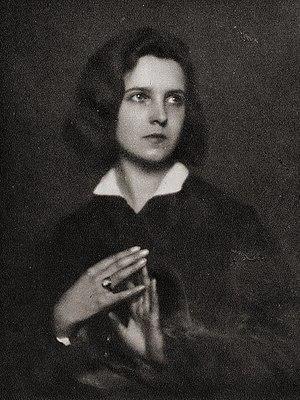
Lisl Goldarbeiter, en fait Liesl-Elisabeth, est un modèle autrichien. Elle posait comme modèle pour photos. En 1929, elle fut élue Miss Univers et reste jusqu'à maintenant la seule Autrichienne dans l'histoire à avoir porté ce titre.